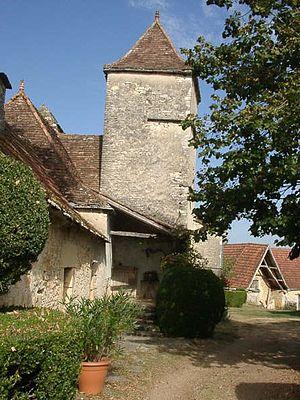
Jean-Gabriel Perboyre, est un prêtre lazariste, martyrisé en Chine au XIXᵉ siècle.